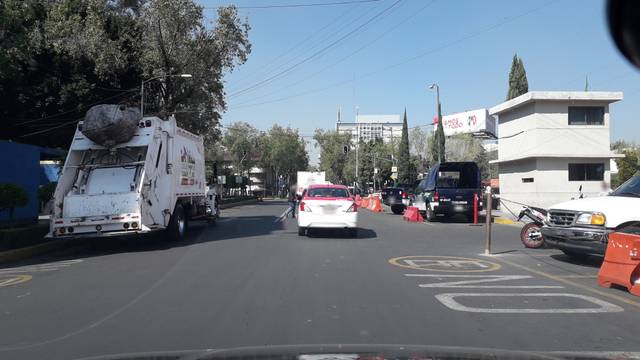
Region: Mexico
Coordinates: 19.441, -99.152